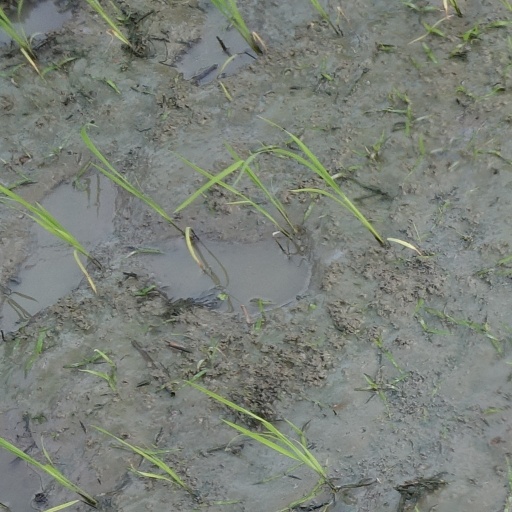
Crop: rice